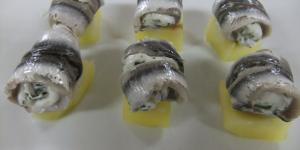
boquerones con queso